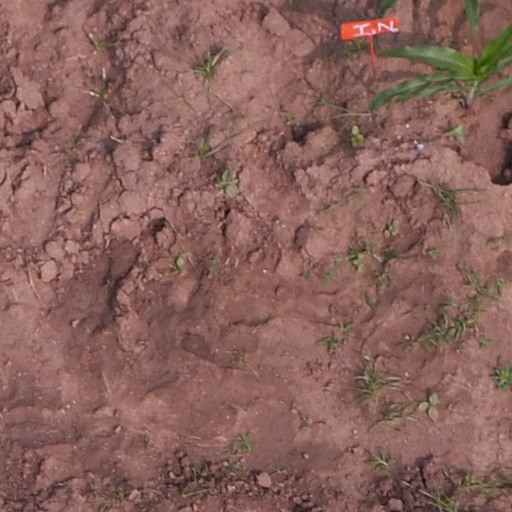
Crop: maize; corn